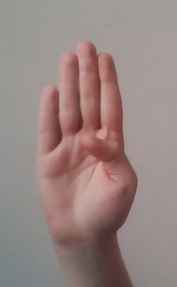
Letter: kaaf